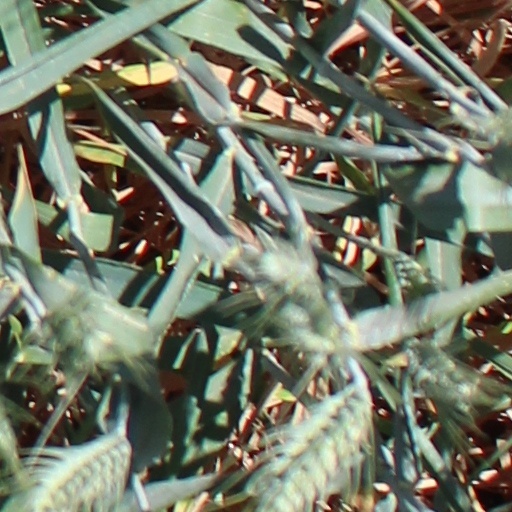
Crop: wheat